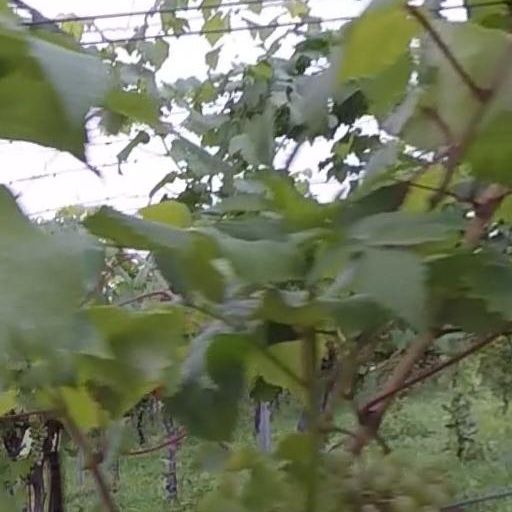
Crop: grape